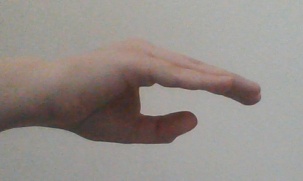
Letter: jeem